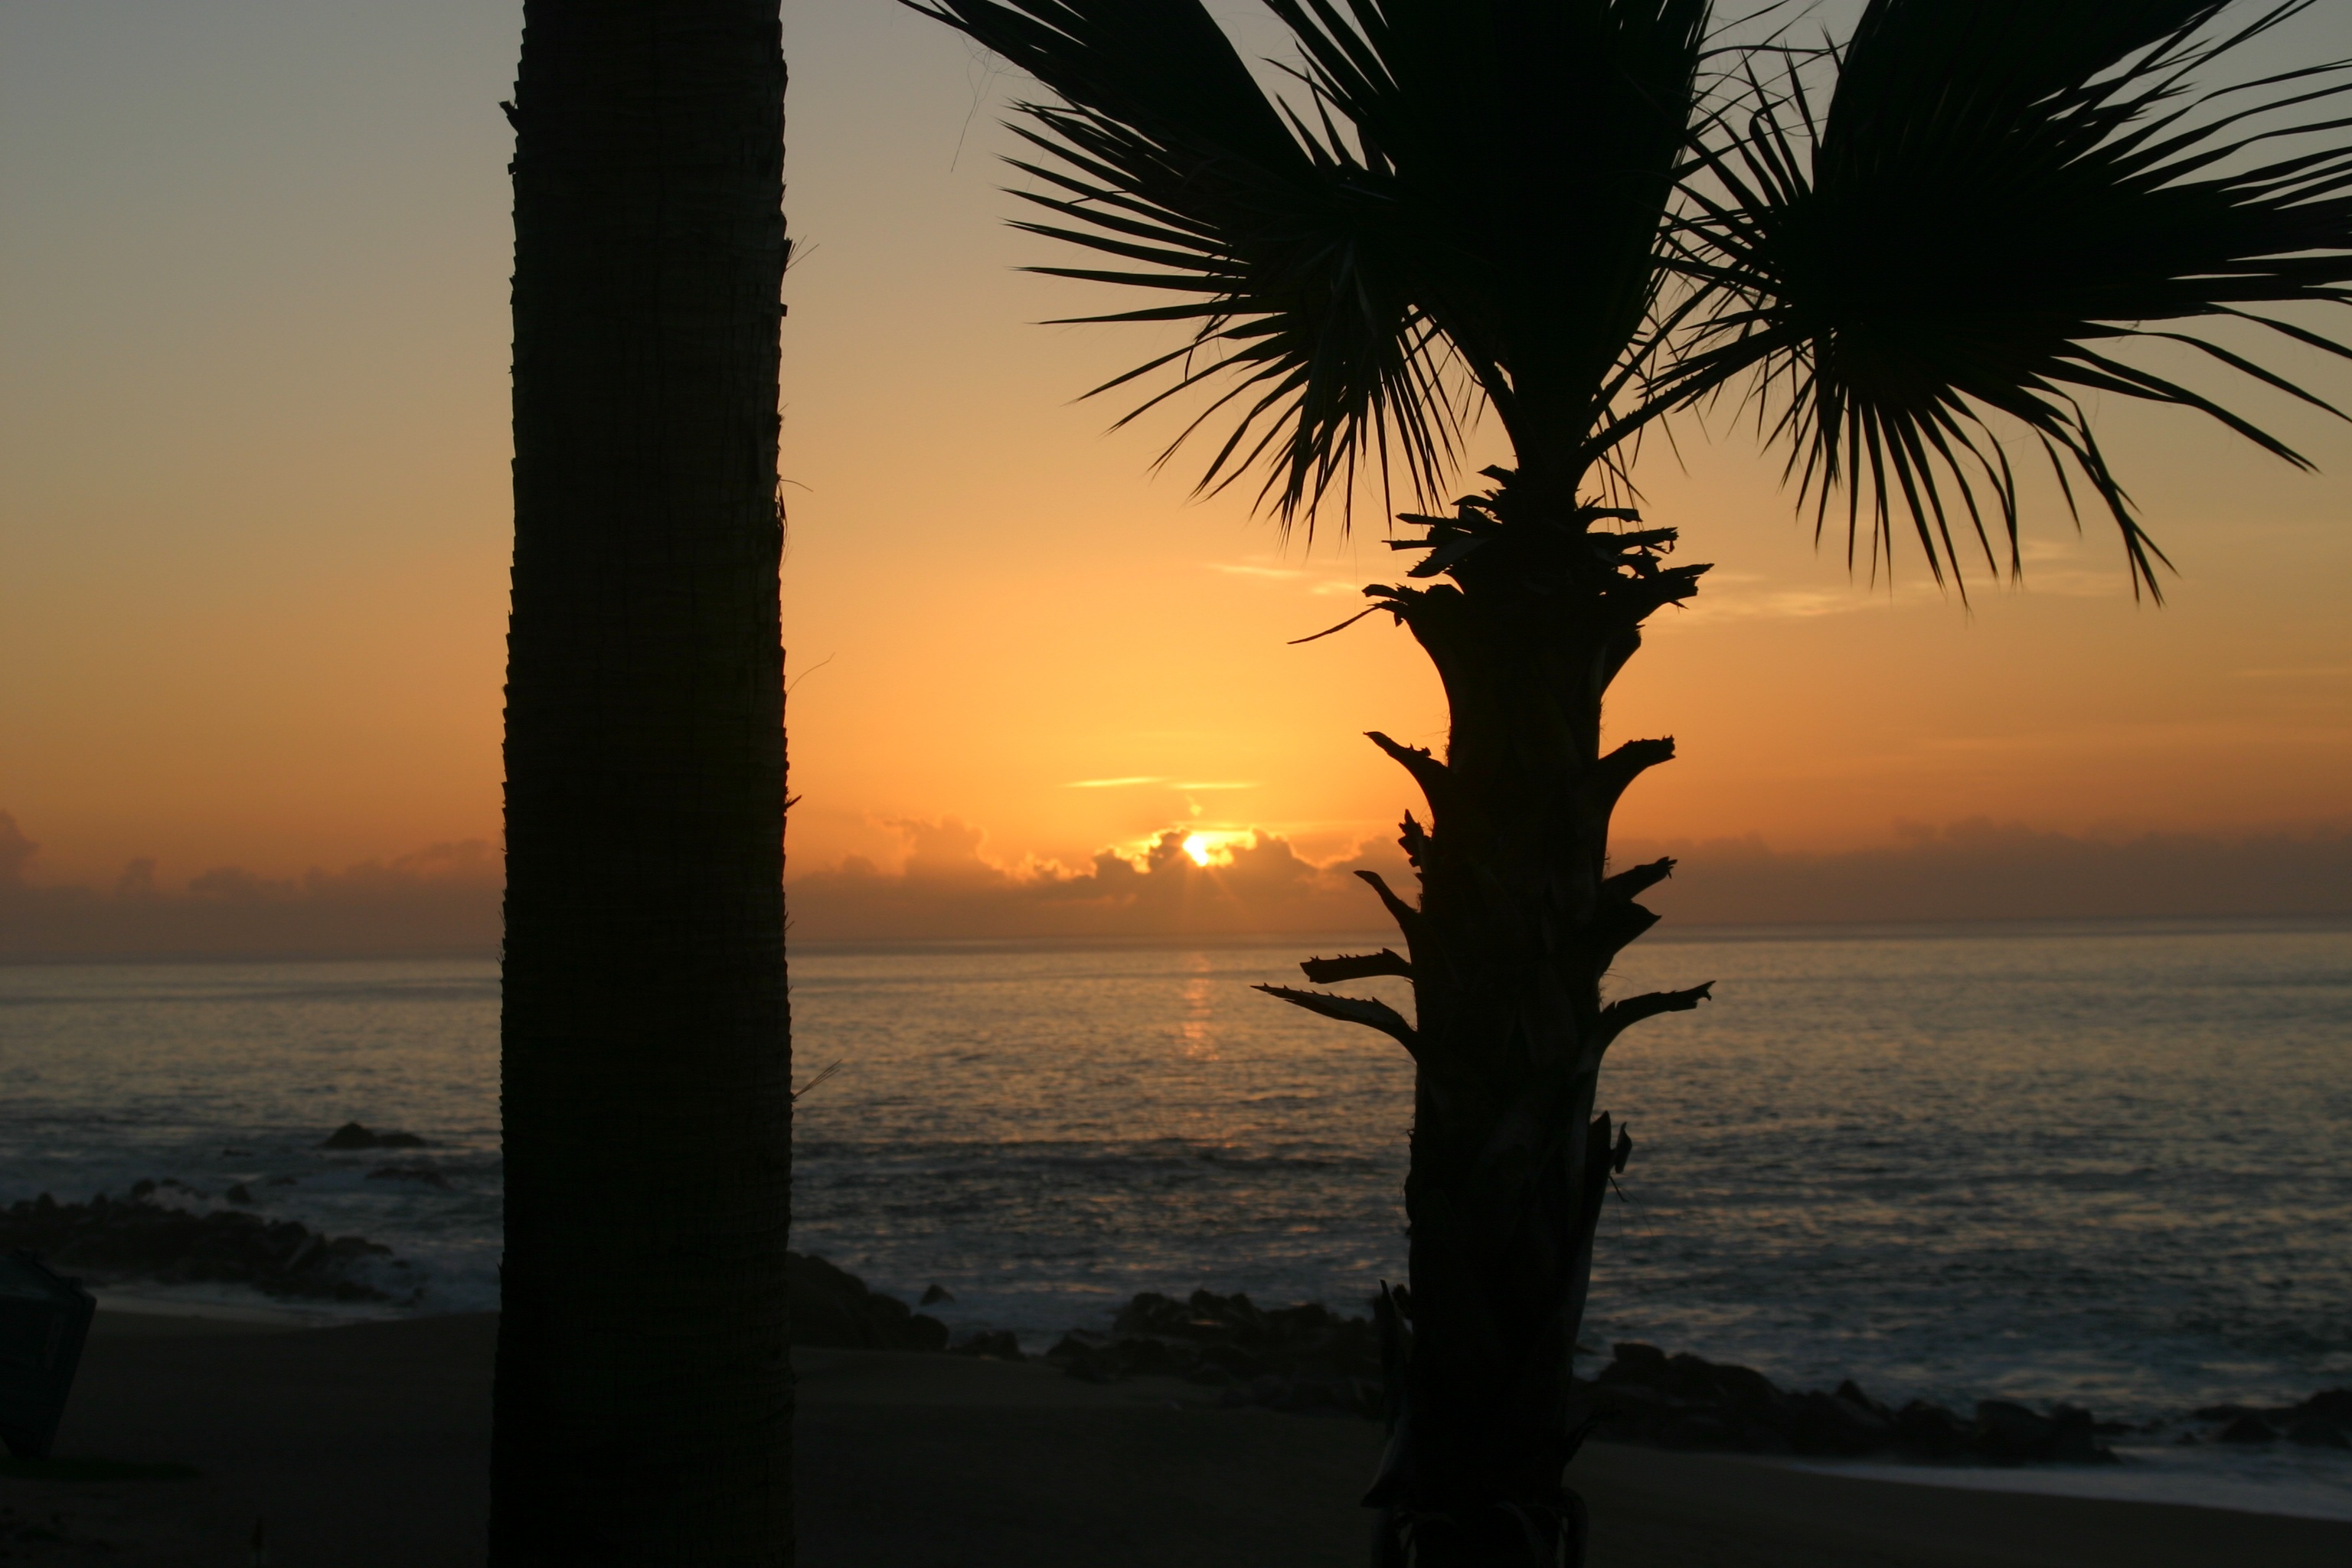
beach, sea, coast, tree, water, ocean, horizon, sunrise, sunset, sunlight, morning, dawn, dusk, evening, palm, tropical, mexico, cabo, arecales, palm family